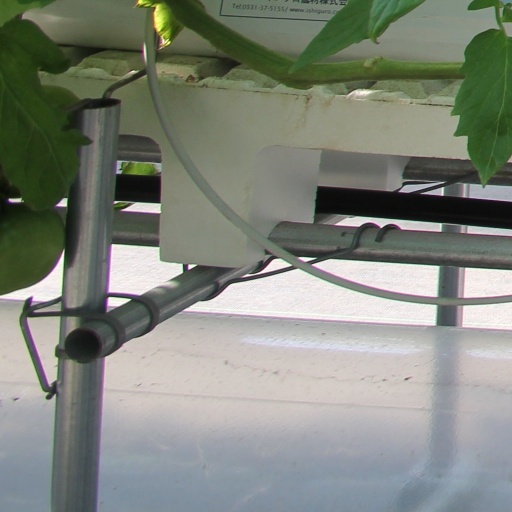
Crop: tomato